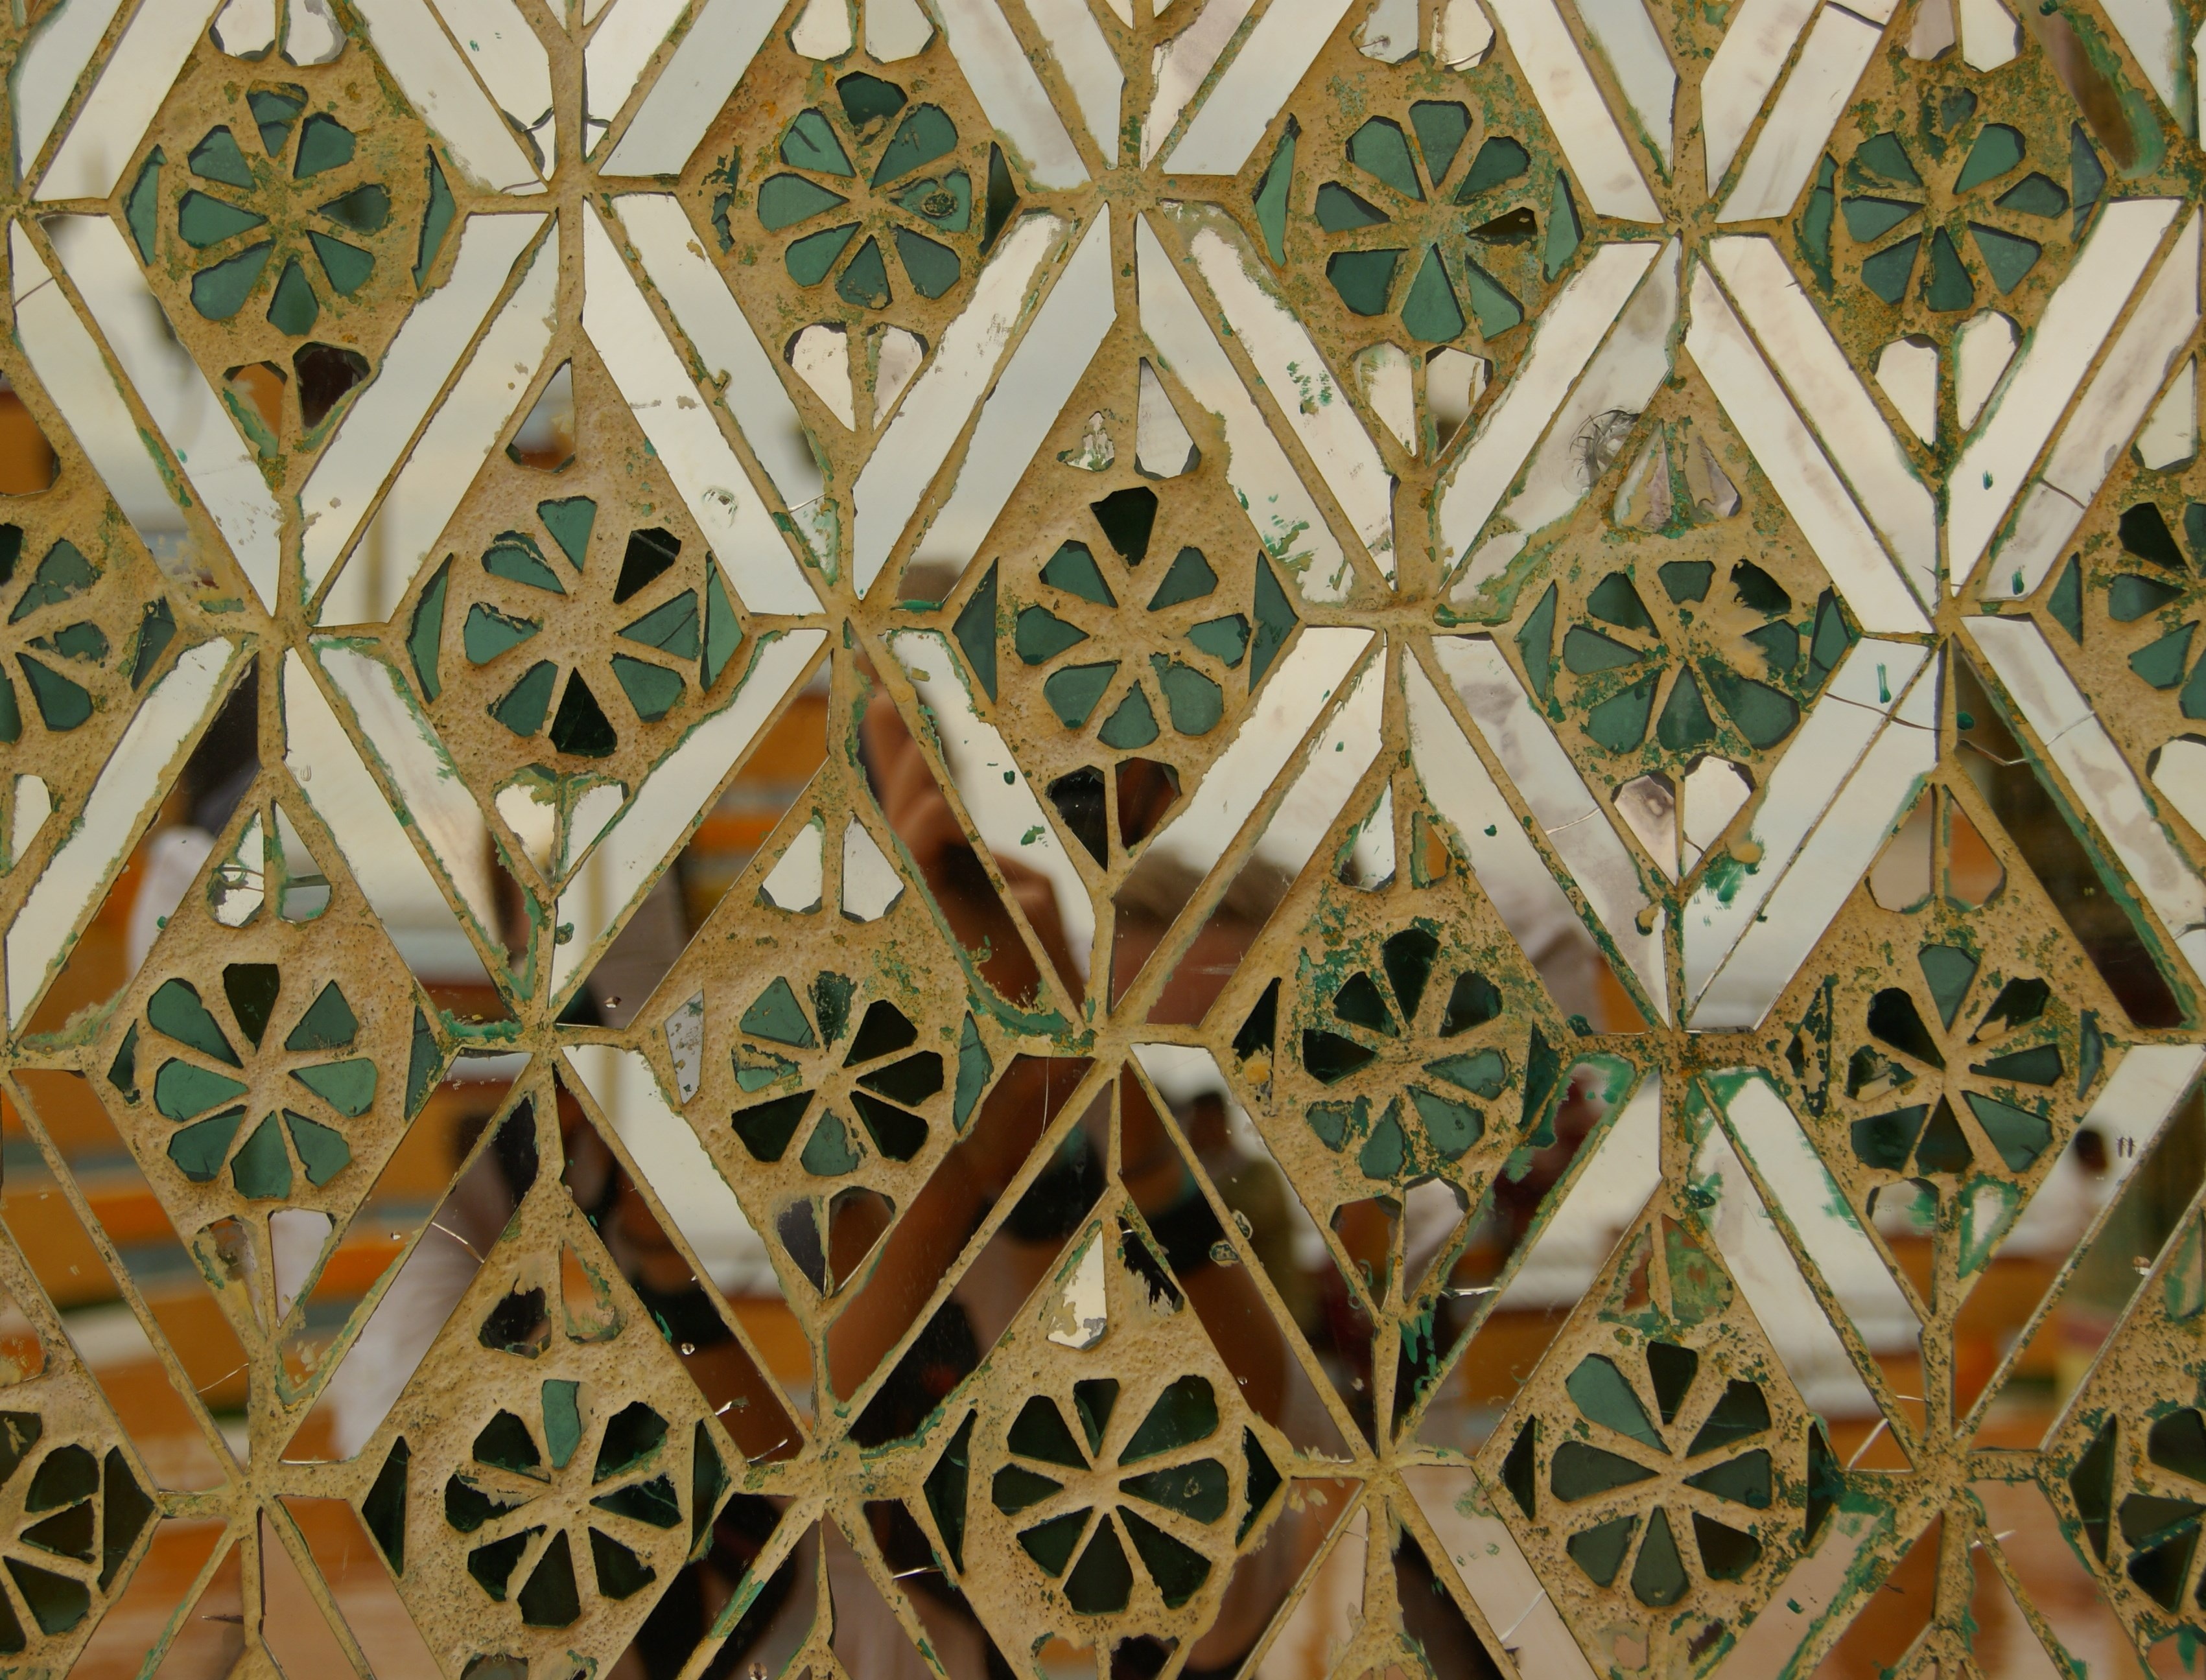
texture, leaf, flower, floor, pattern, green, geometric, material, ornament, textile, art, design, symmetry, mirror, tiles, traditional, kaleidoscope, myanmar, geometrical, flooring, kaleidoscopic, rhombus